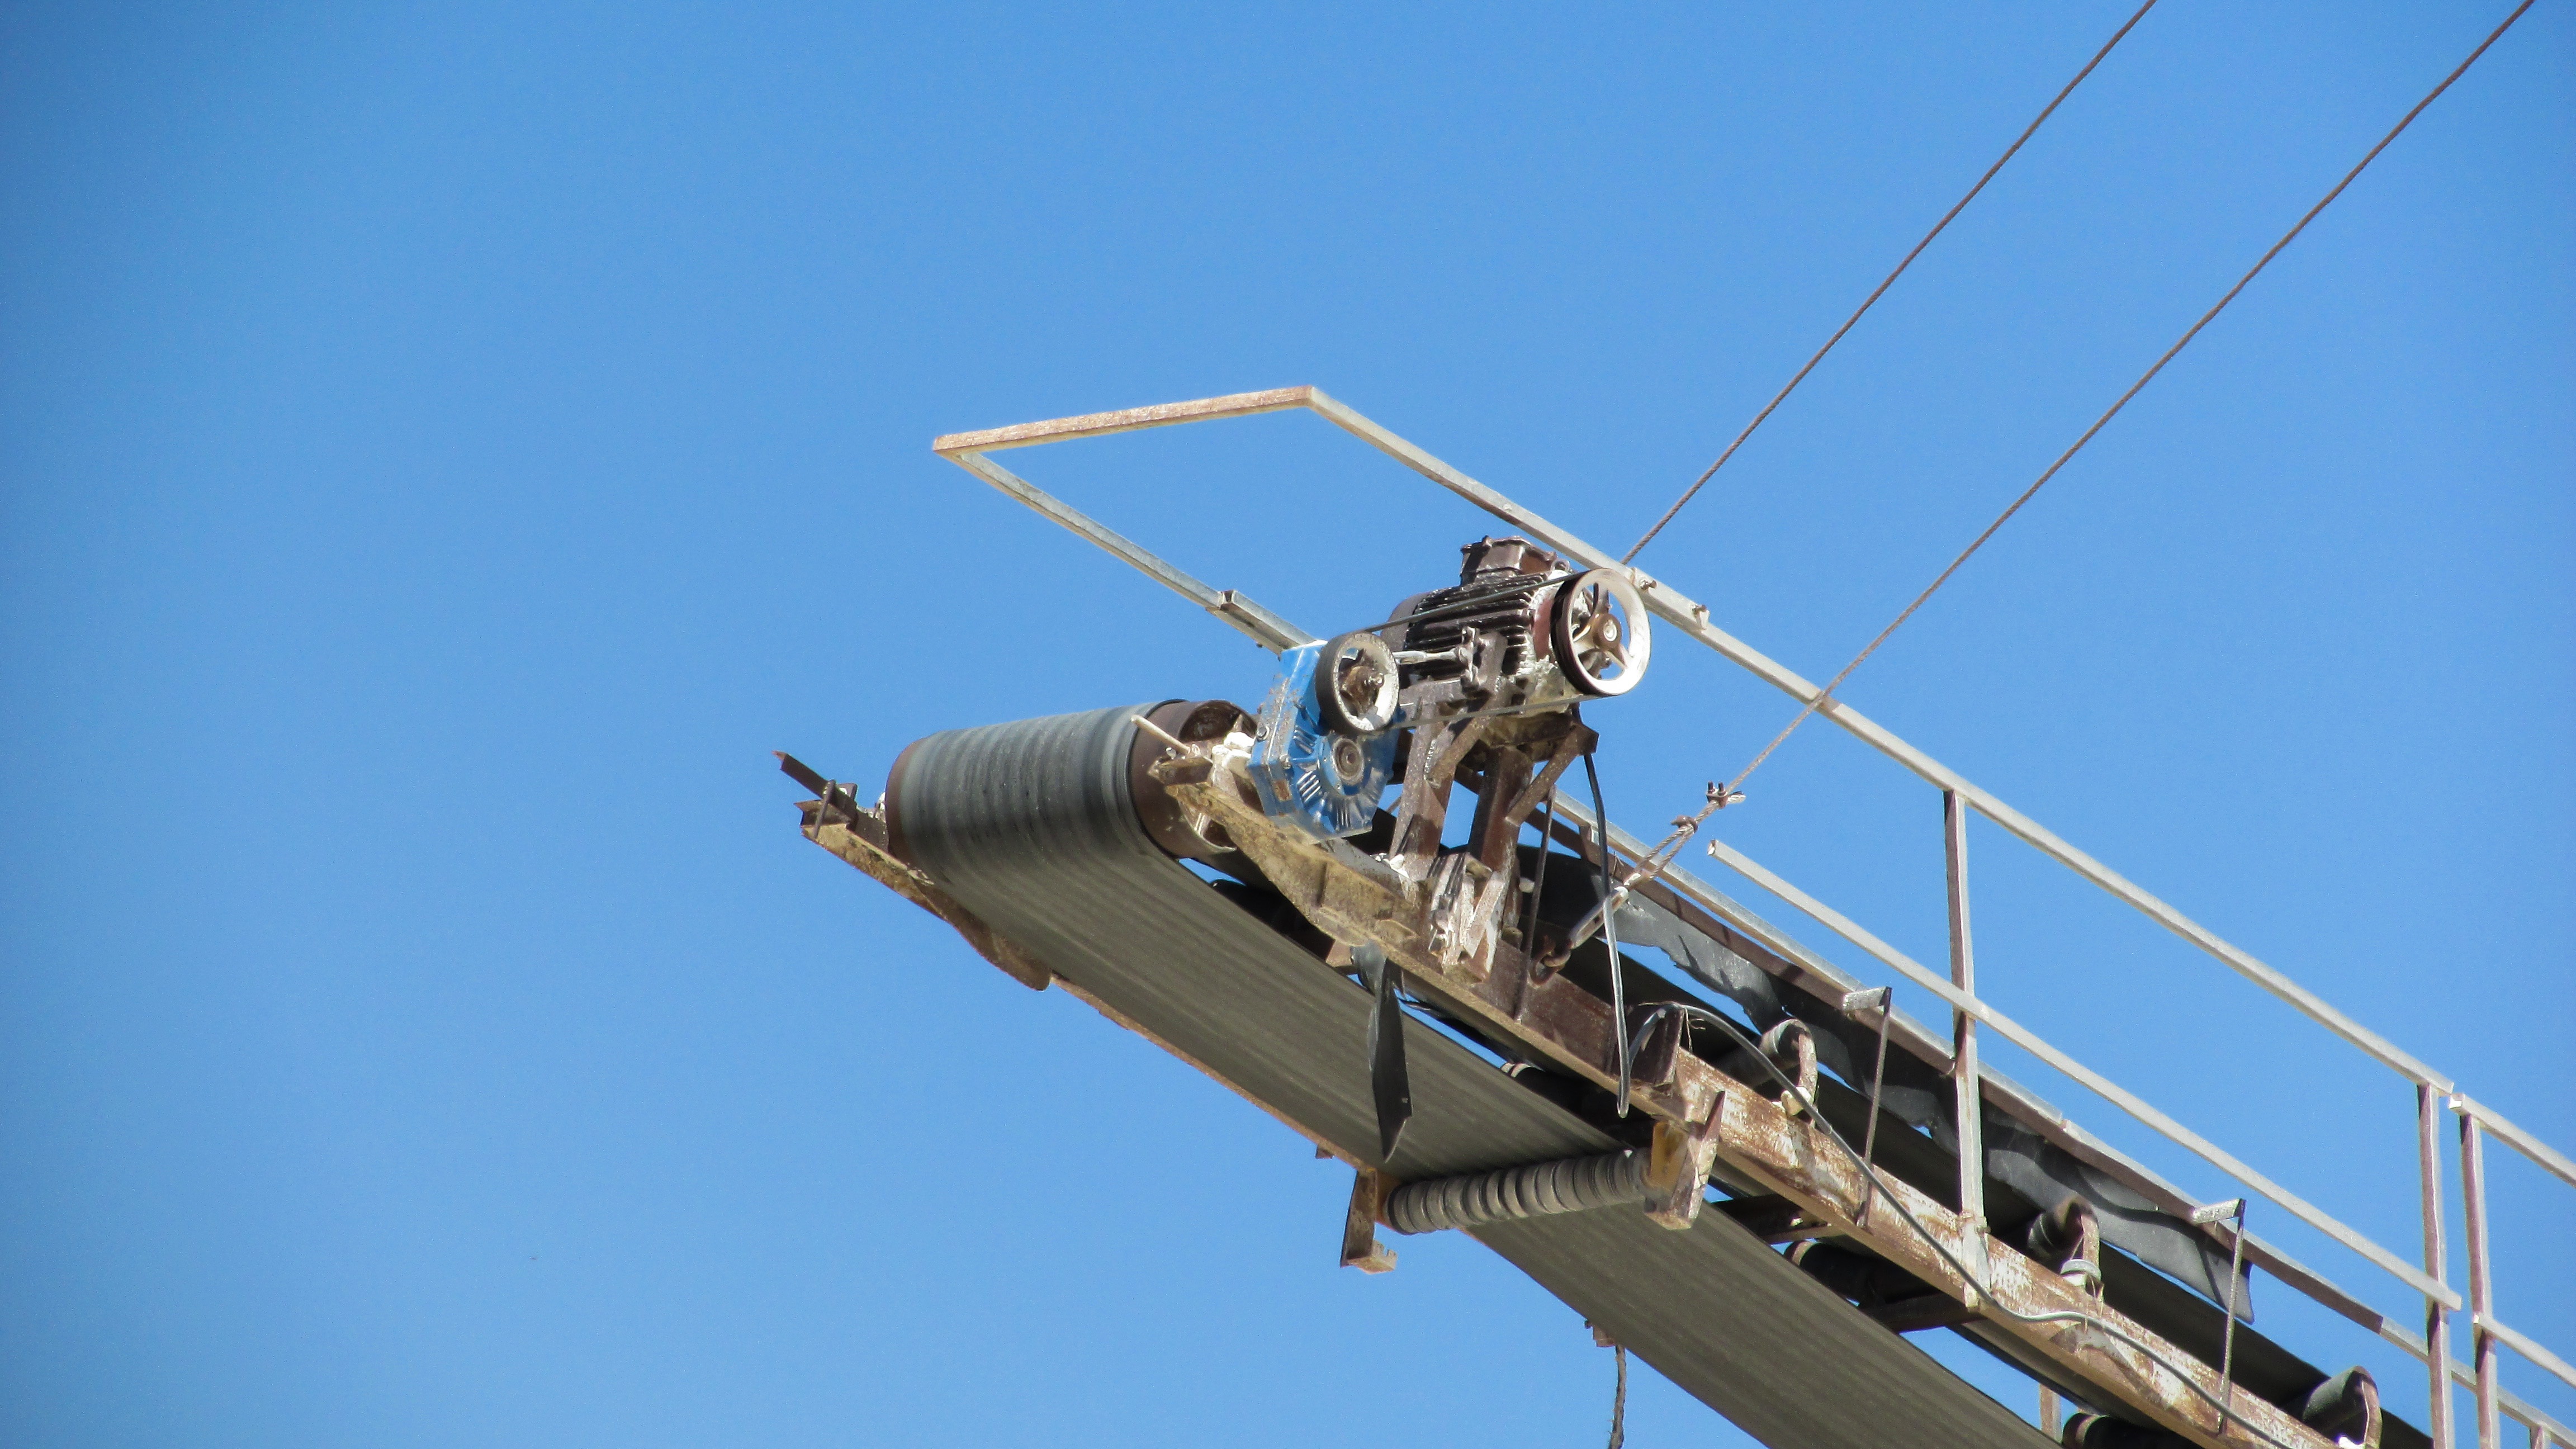
aircraft, vehicle, equipment, aviation, mast, machinery, quarry, quarrying, construction equipment, atmosphere of earth, quarry belt